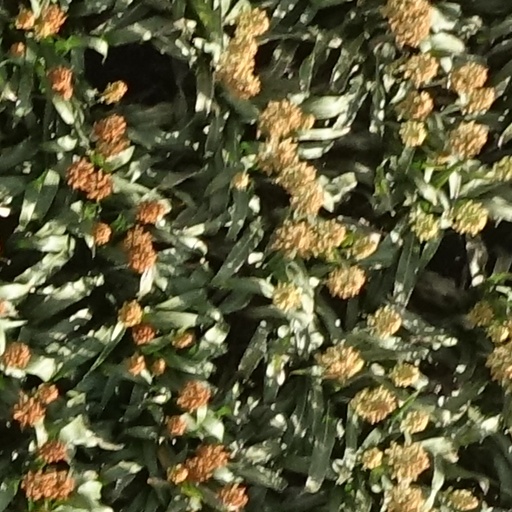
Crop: sorghum